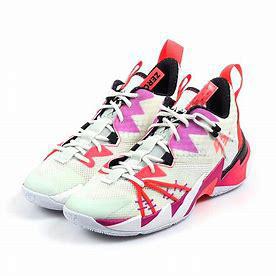
Brand: Jordan
Model: Why Not ZER0 3